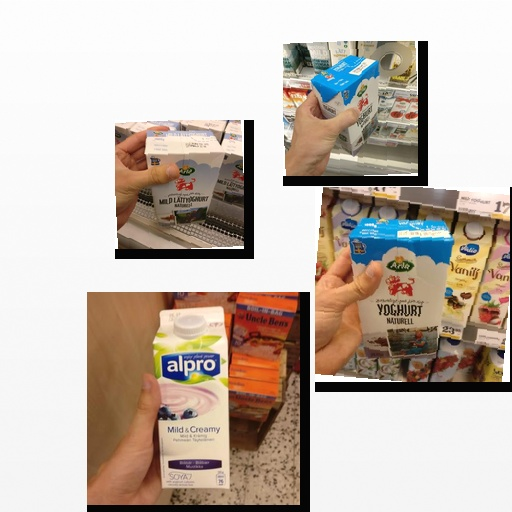
Food items: natural_yogurt, natural_low_fat_yogurt, yoghurt, blueberry_soyghurt